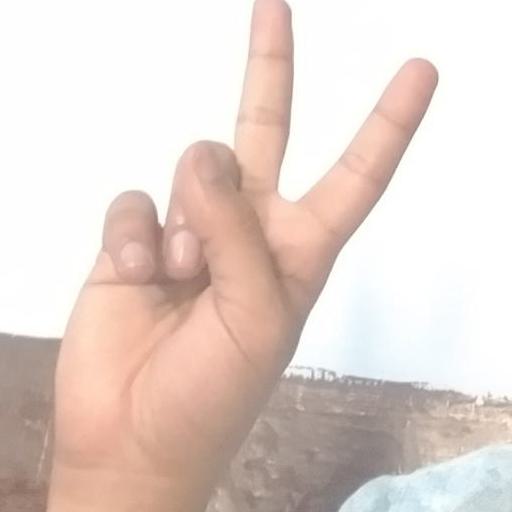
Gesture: peace